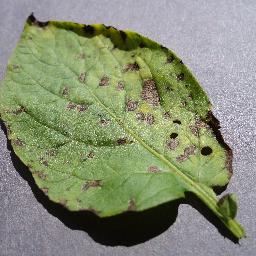
Label: Potato___Early_blight